Bernard Michael Gilroy

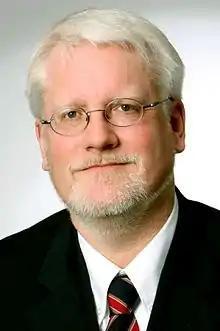
Bernard Michael Gilroy

Bernard Michael Gilroy attended Roselle Park Elementary School in New Jersey, USA from 1961 to 1970 before attending Roselle Park High School until 1974.